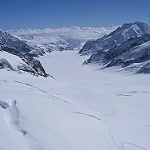
Label: glacier